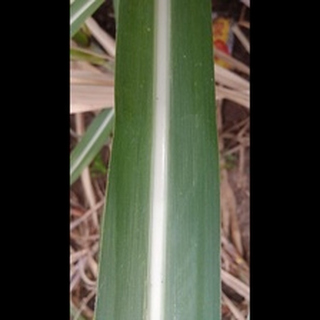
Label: healthy_sugarcane